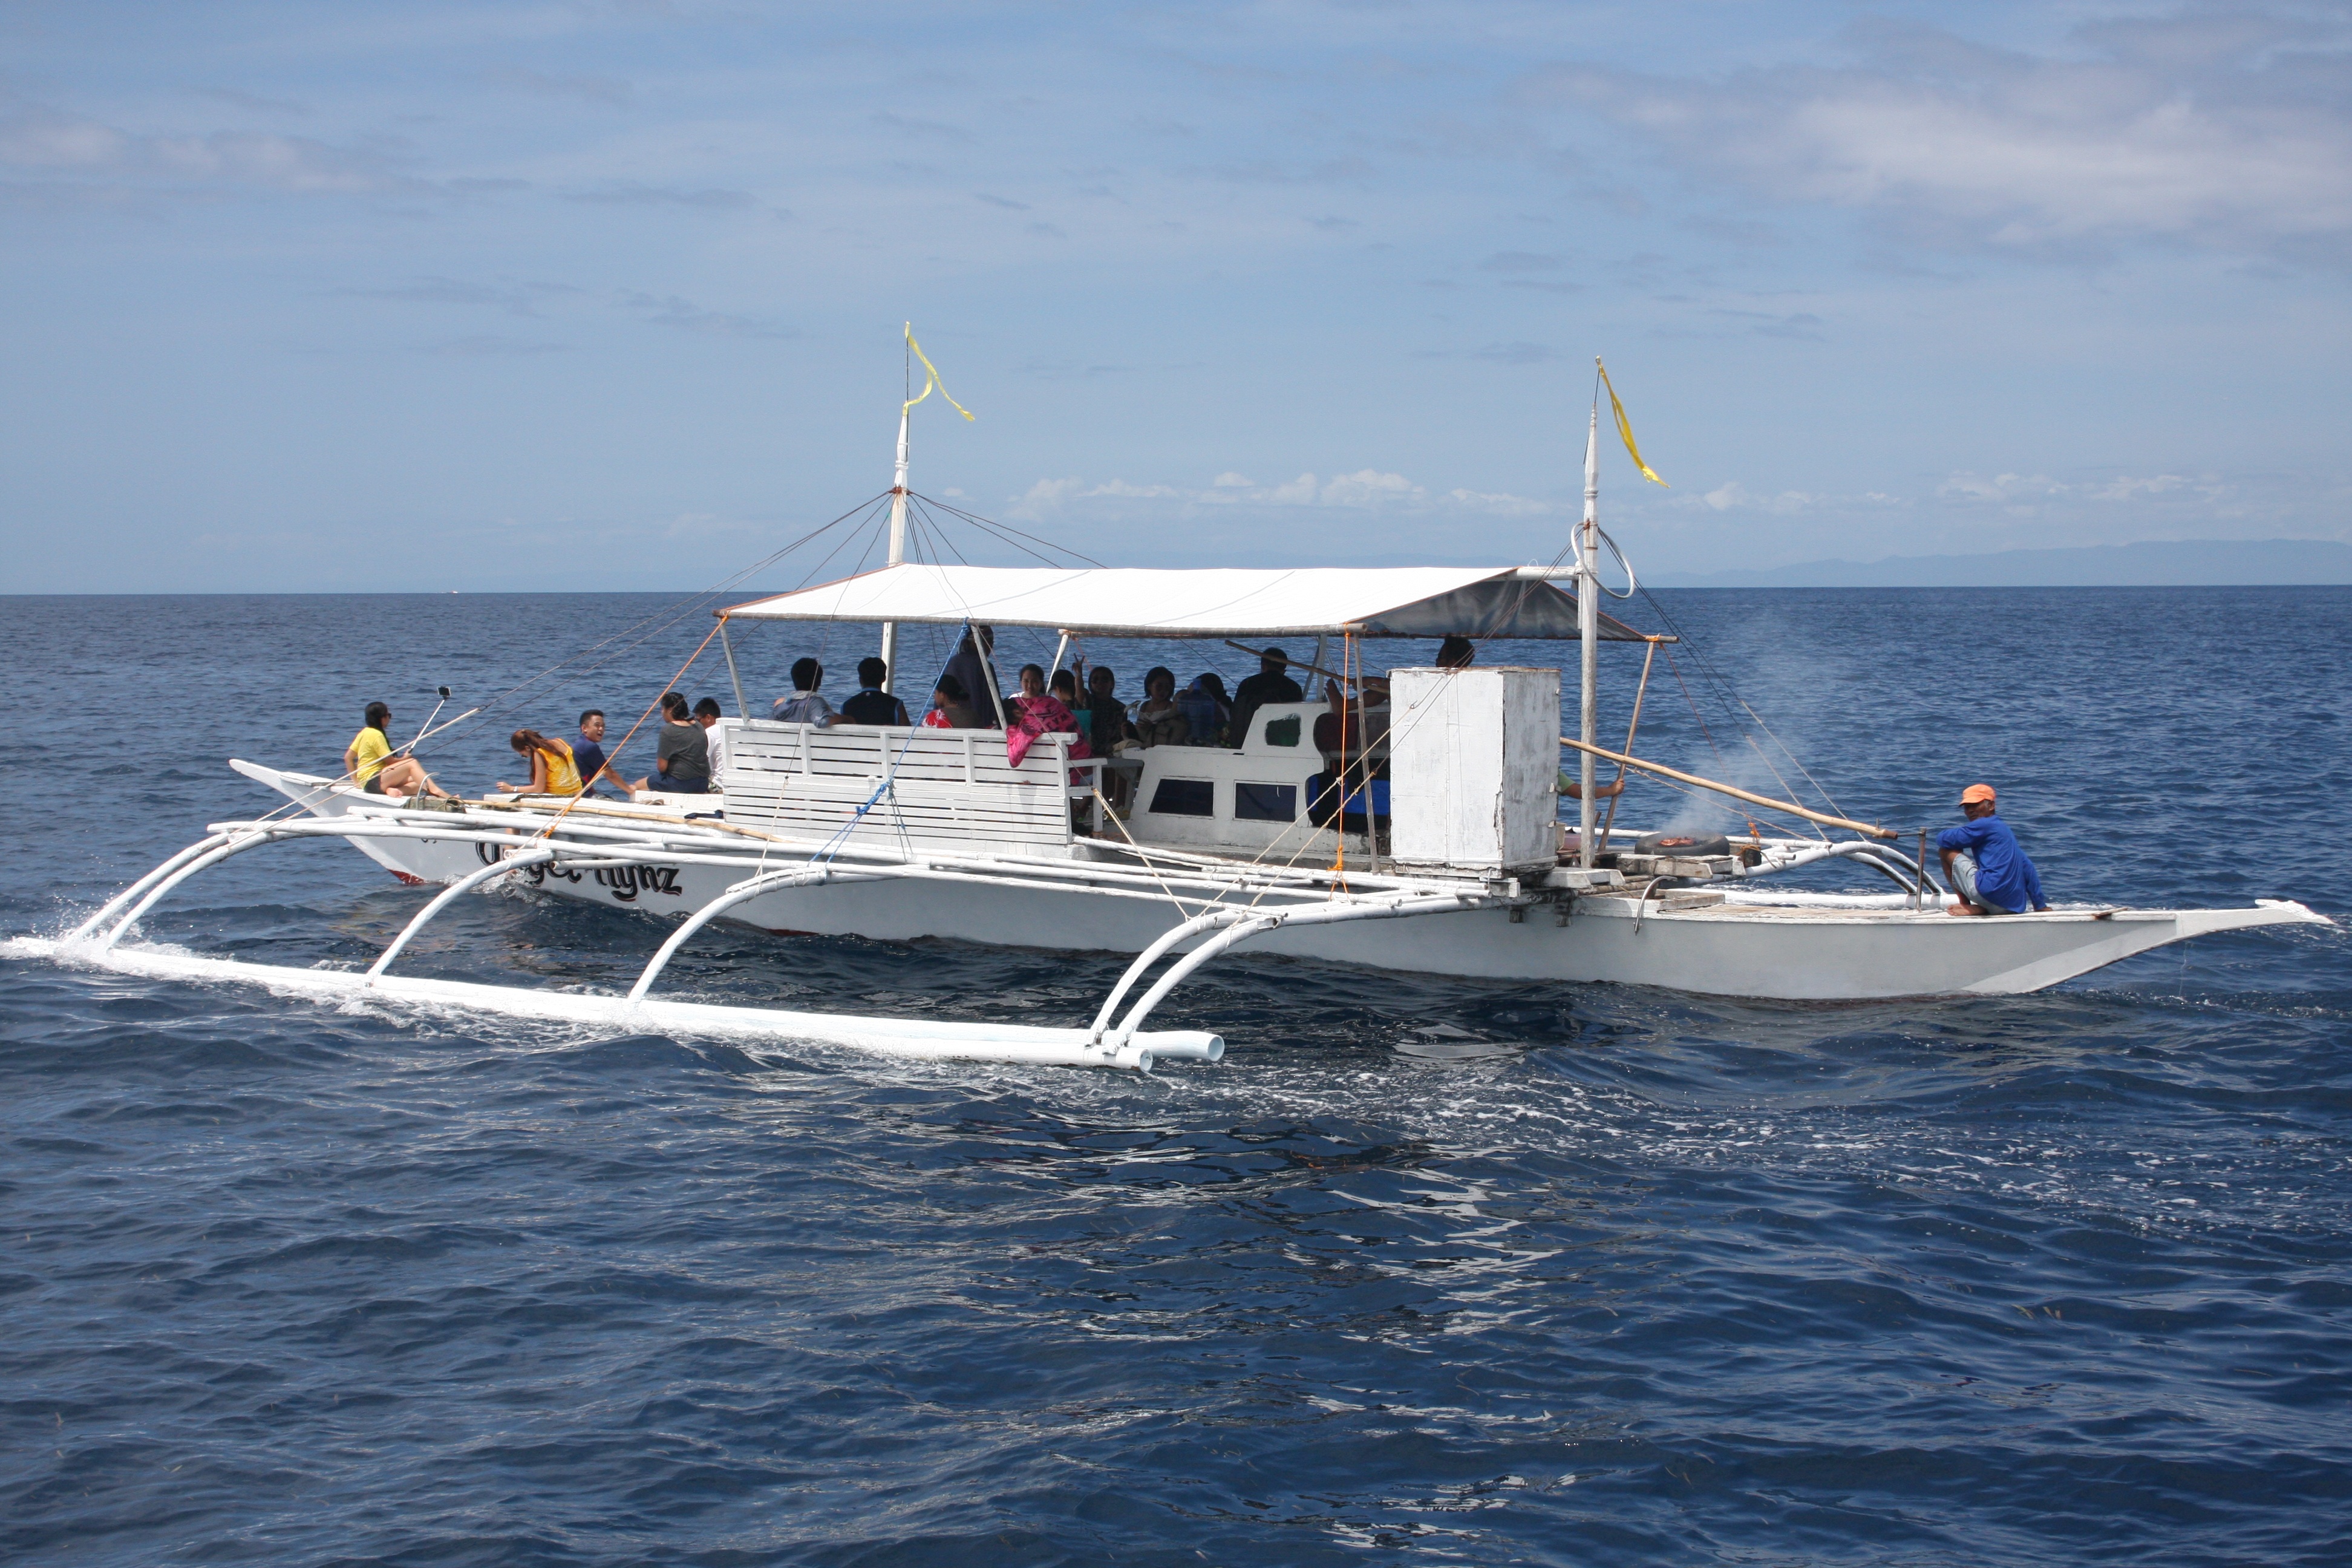
sea, boat, ship, vehicle, yacht, sailboat, boating, banca, watercraft, times, catamaran, fishing vessel, passenger ship, the sail, philippine bangka, skiff, fishing trawler, patrol boat